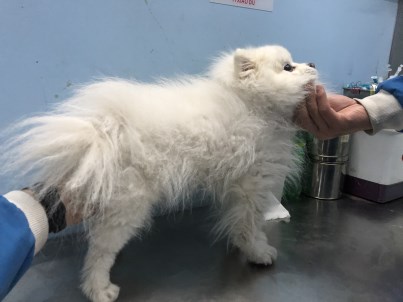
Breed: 1936-n000005-Pomeranian